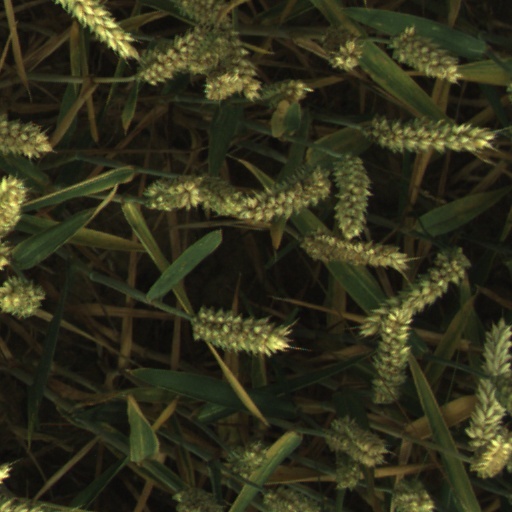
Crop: wheat